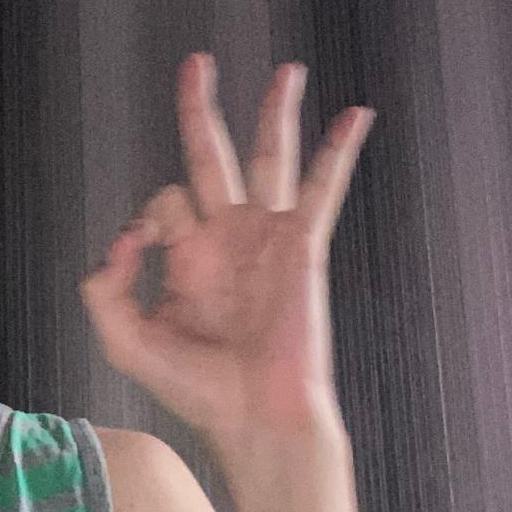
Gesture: ok